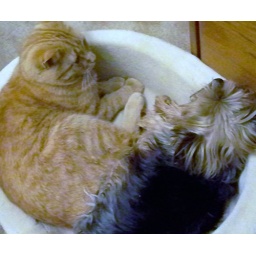
bobby and floopy in bed 003-Cats and Dogs sleeping together...lol